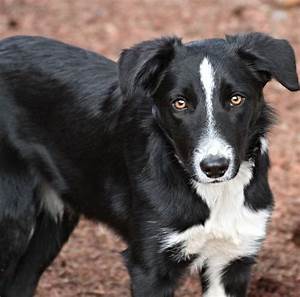
Label: cane